J. Buzz Von Ornsteiner

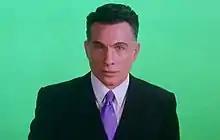

Dr. J. Buzz Von Ornsteiner (born August 20, 1967) aka Dr. Buzz is a licensed forensic psychologist who provided commentary for the TV series "CopyCat Killers".